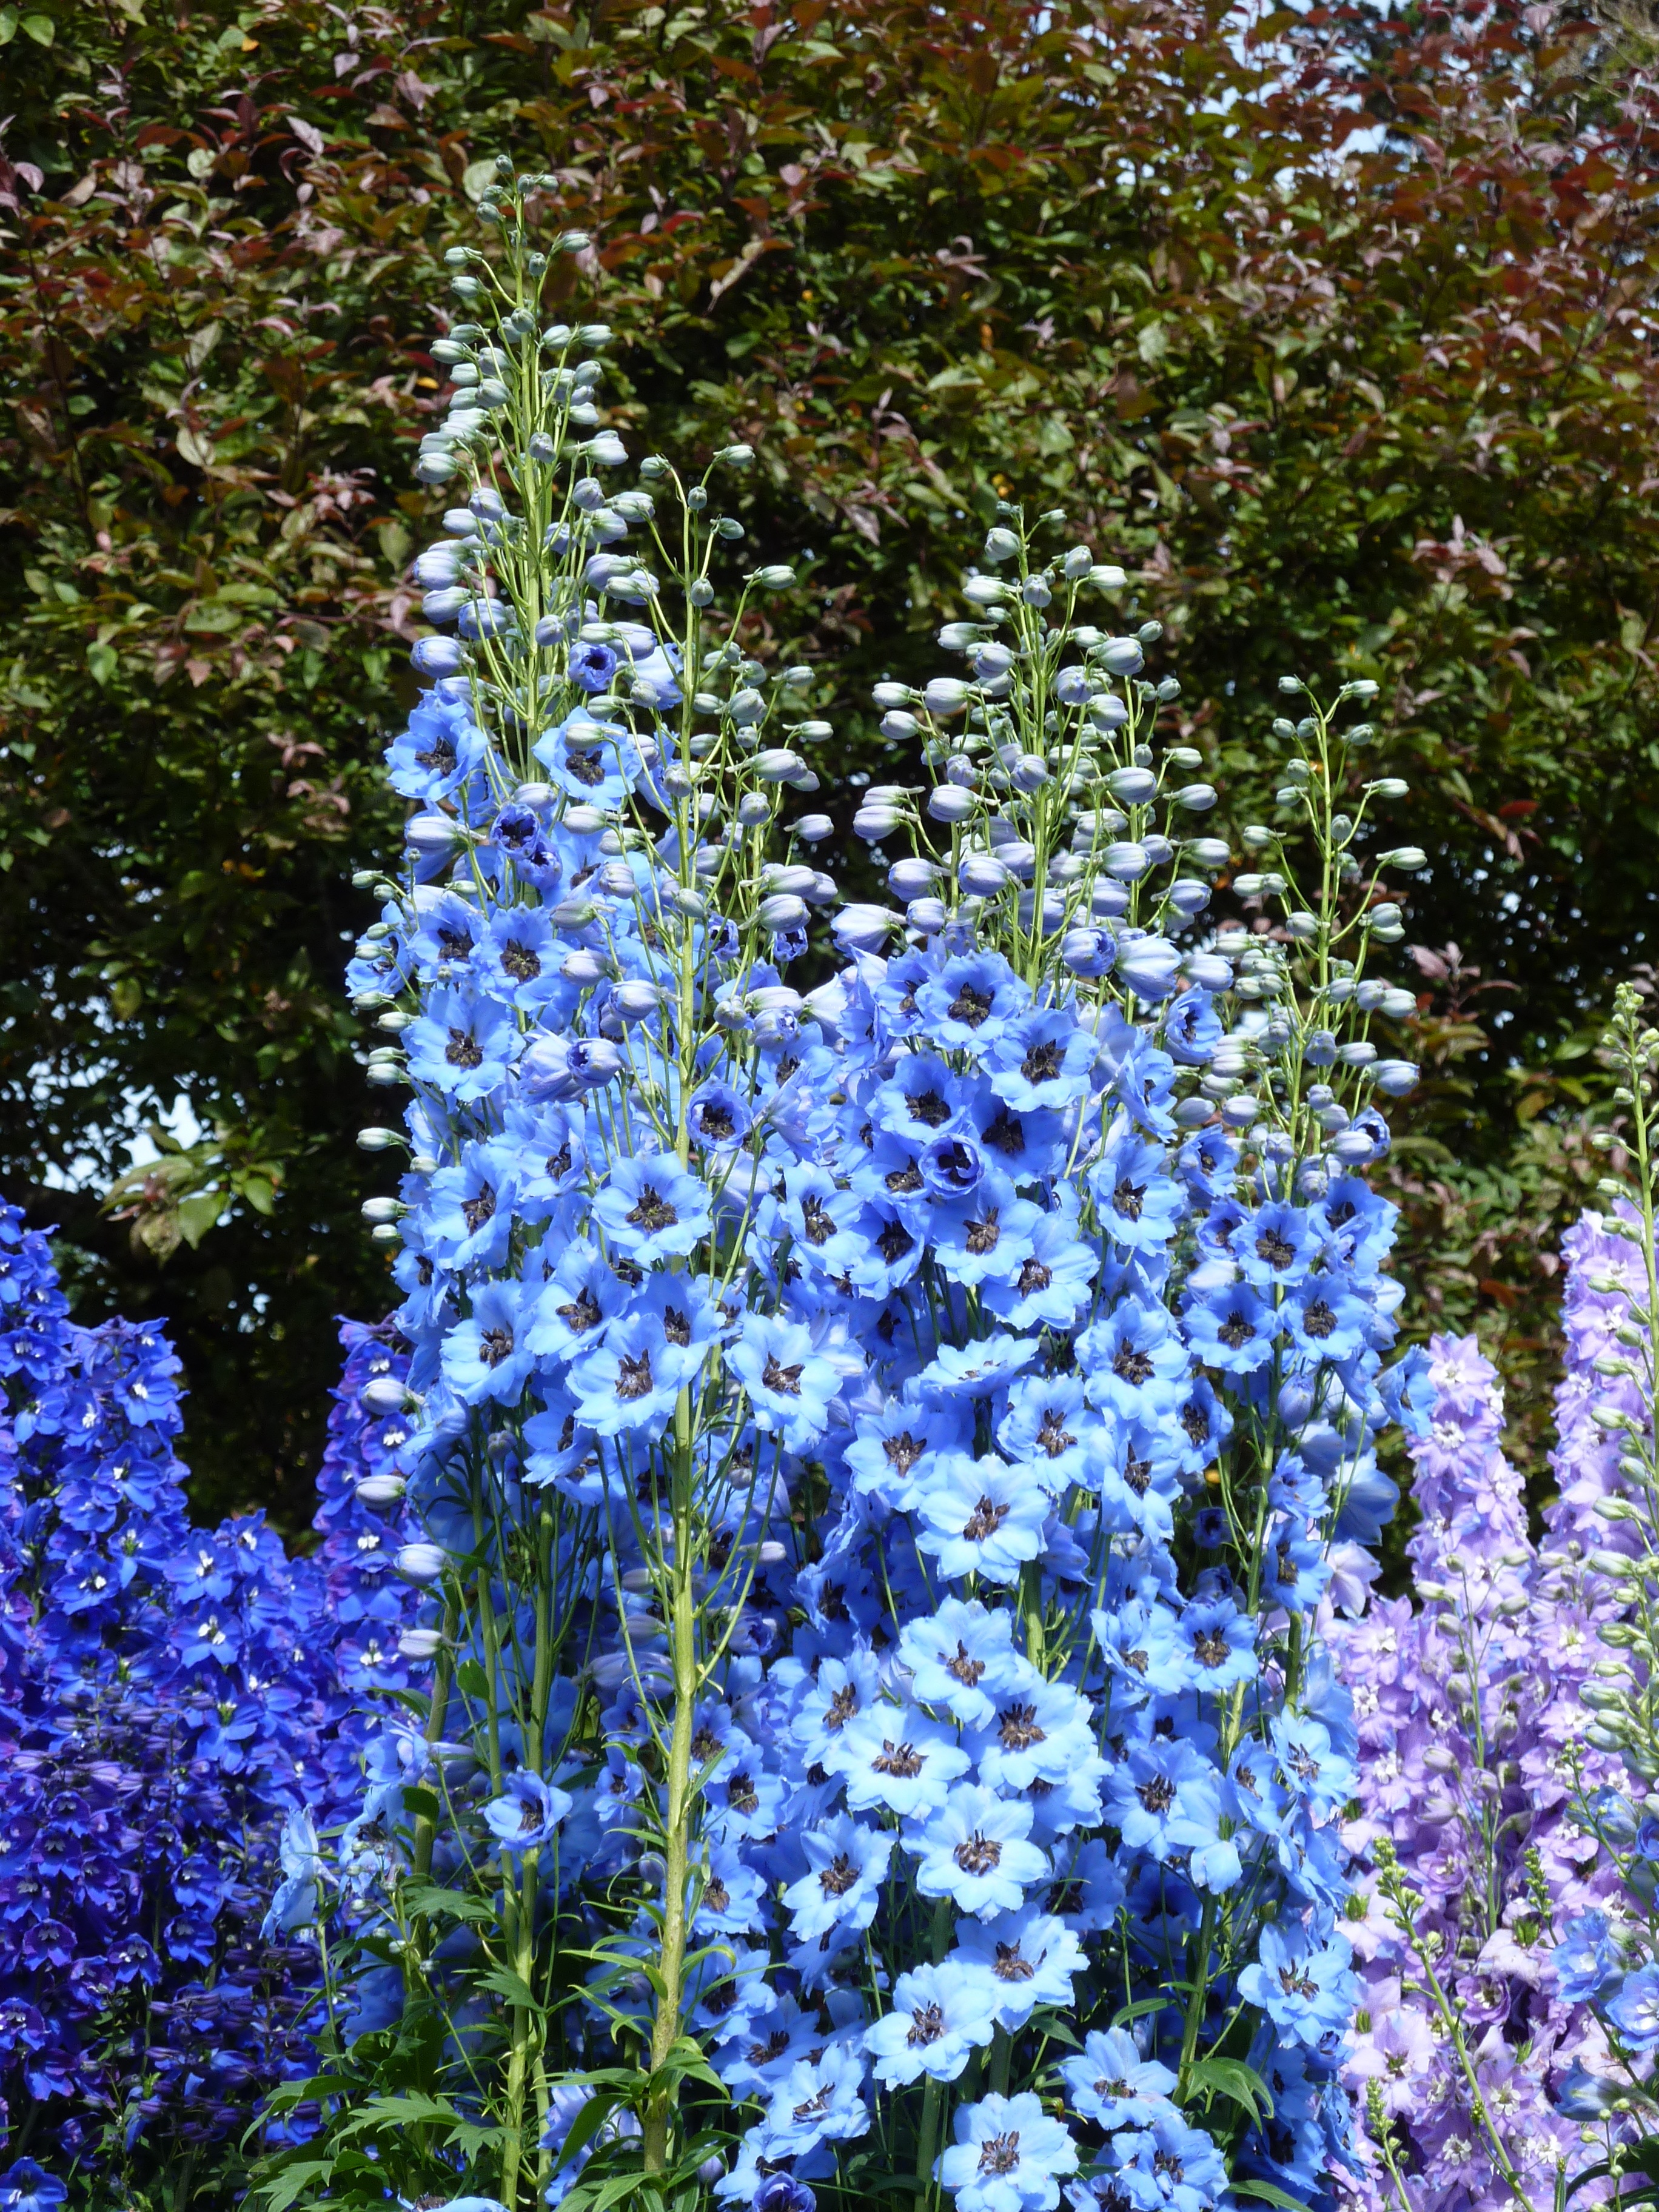
blossom, plant, meadow, flower, bloom, botany, blue, garden, flora, wildflower, shrub, lupin, flowering plant, delphinium, hahnenfu gew chs, larkspur, land plant